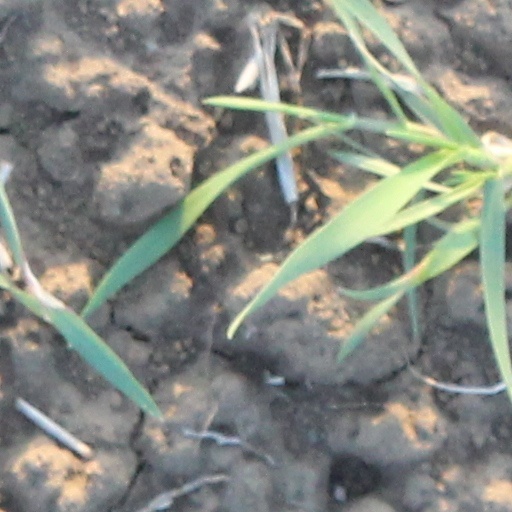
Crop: wheat